The Alliance Alive

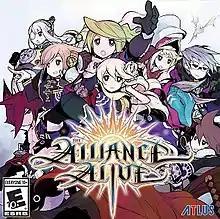
North American cover art

The Alliance Alive is a role-playing video game developed by Cattle Call for the Nintendo 3DS. The game was released in Japan by FuRyu in 2017, and was released worldwide by Atlus USA in 2018. The story follows a group of characters as they mount a rebellion against a race of Daemons that have ruled over humans since blotting out the sun a millennium before. Gameplay follows many traditions of the Japanese role-playing genre, including turn-based battles and navigation using a world map.